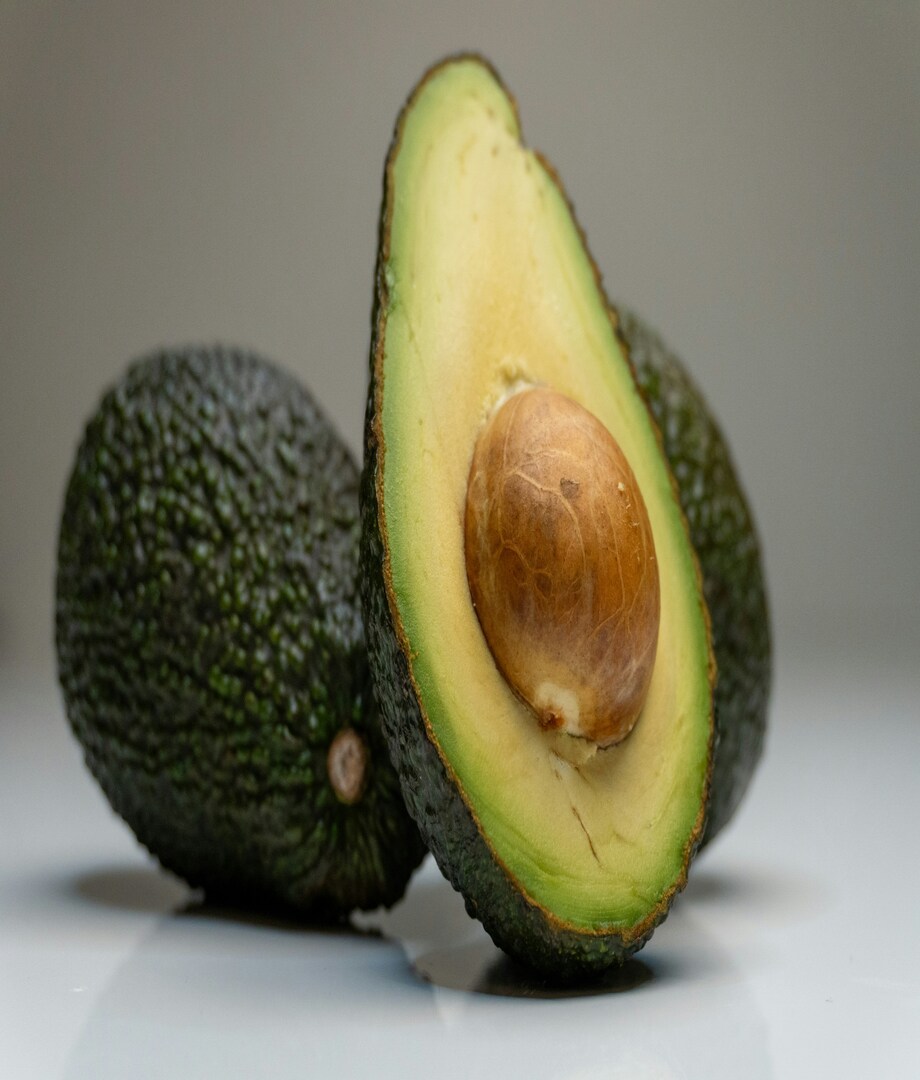
Label: avocado